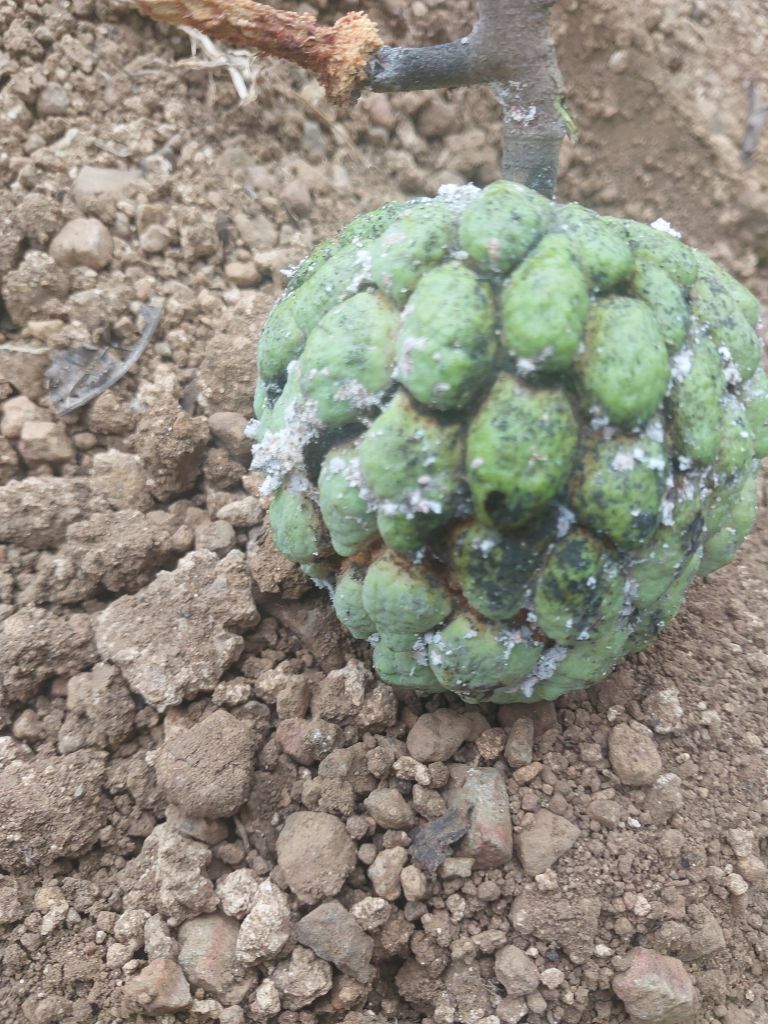
Disease label: Leaf spot on fruit